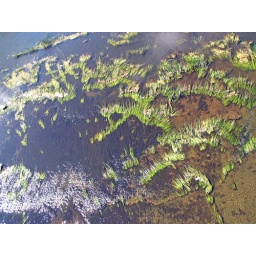
quite unpolluted water of river Venta in Kuldiga. Summer 2003